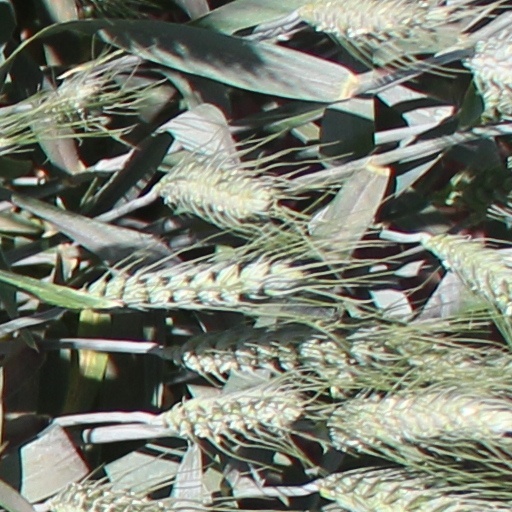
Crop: wheat